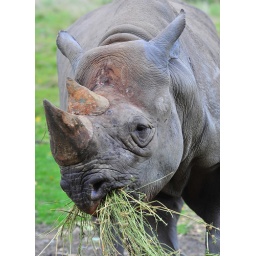
Beautiful black Rhino at Port Lympne wild animal park in Kent